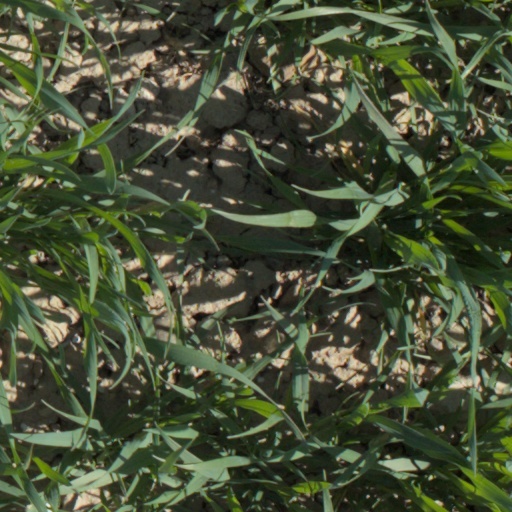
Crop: wheat